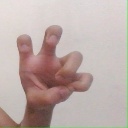
अक्षर: छ